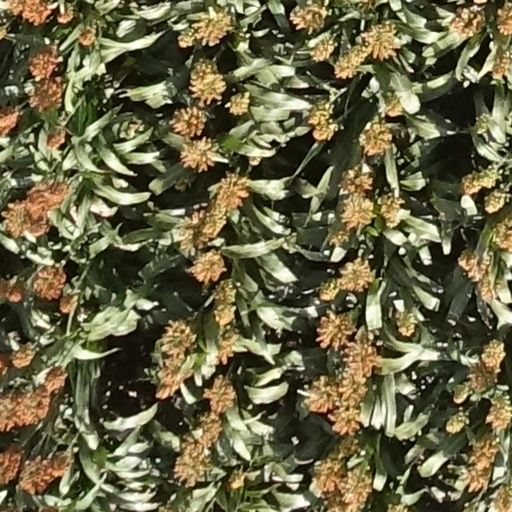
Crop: sorghum